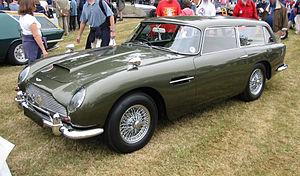
Depuis le début de l'histoire de l'automobile, on essaye de classer les types de carrosserie. Mais ces différentes tentatives n'ont jamais réellement été satisfaisantes en raison, entre autres, de l'évolution des carrosseries ainsi que des différences importantes d'un pays à l'autre.
L'Aston Martin DB5 est une voiture de sport GT de luxe du constructeur automobile britannique Aston Martin, produite à 1 021 exemplaires entre 1963 et 1965. Déclinée en coupé et en cabriolet, puis en série limitée break de chasse, réalisée par le carrossier italien Carrozzeria Touring, elle succède à la DB4 et précède la DB6. Elle devient une des voitures les plus célèbres et emblématiques du cinéma en tant que première voiture à gadget du célèbre agent secret britannique James Bond 007 dans 8 films de la saga : Goldfinger, Opération Tonnerre, GoldenEye, Demain ne meurt jamais, Casino Royale, Skyfall, 007 Spectre, et Mourir peut attendre.